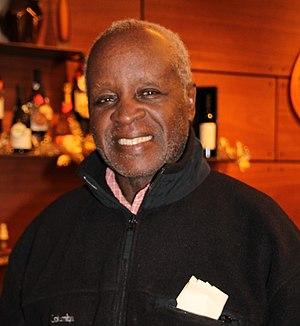
Arthur James « Art » Evans est un acteur américain, né le 27 mars 1942 à Berkeley.